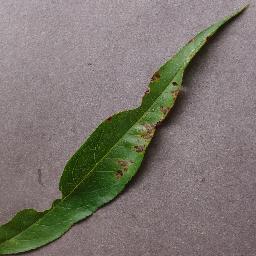
Label: Peach___Bacterial_spot